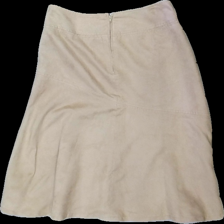
View: back
Type: Skirt
Category: Ladies
Brand: Lindex
Colors: Beige
Material: 100% polyester
Cut: None
Size: 38
Season: Summer
Stains: Major
Damage: stor fläck
Damage location: top right
Price range: <50
Recommended usage: Export
Description: beige kjol